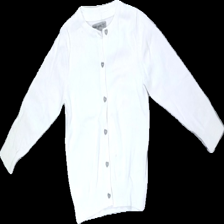
View: front
Type: Cardigan
Category: Children
Brand: Not in the list
Brand text on label: Basic You
Colors: White
Material: 91% cotton, 9% cont?
Cut: Regular
Size: 86
Price range: 50-100
Recommended usage: Export